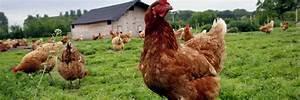
chicken